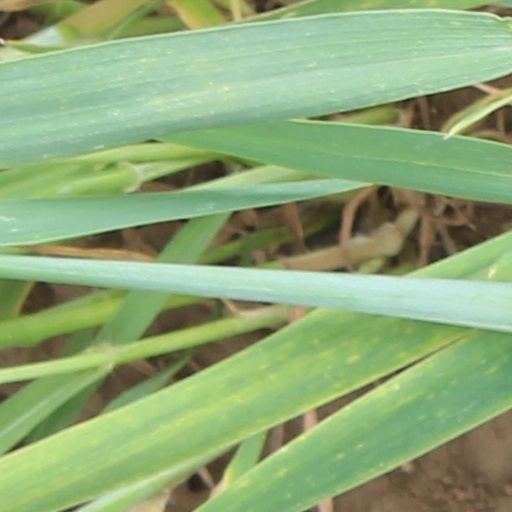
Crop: wheat